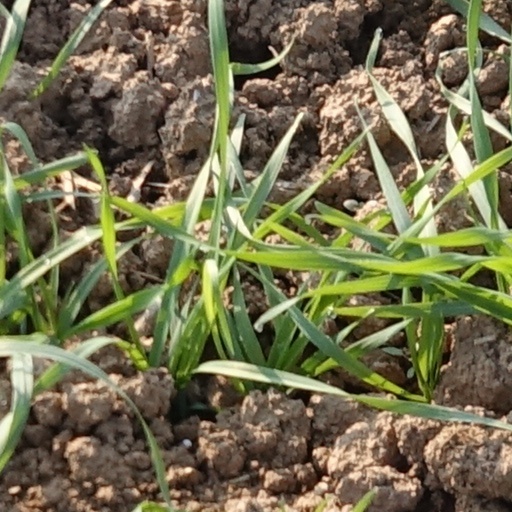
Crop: wheat